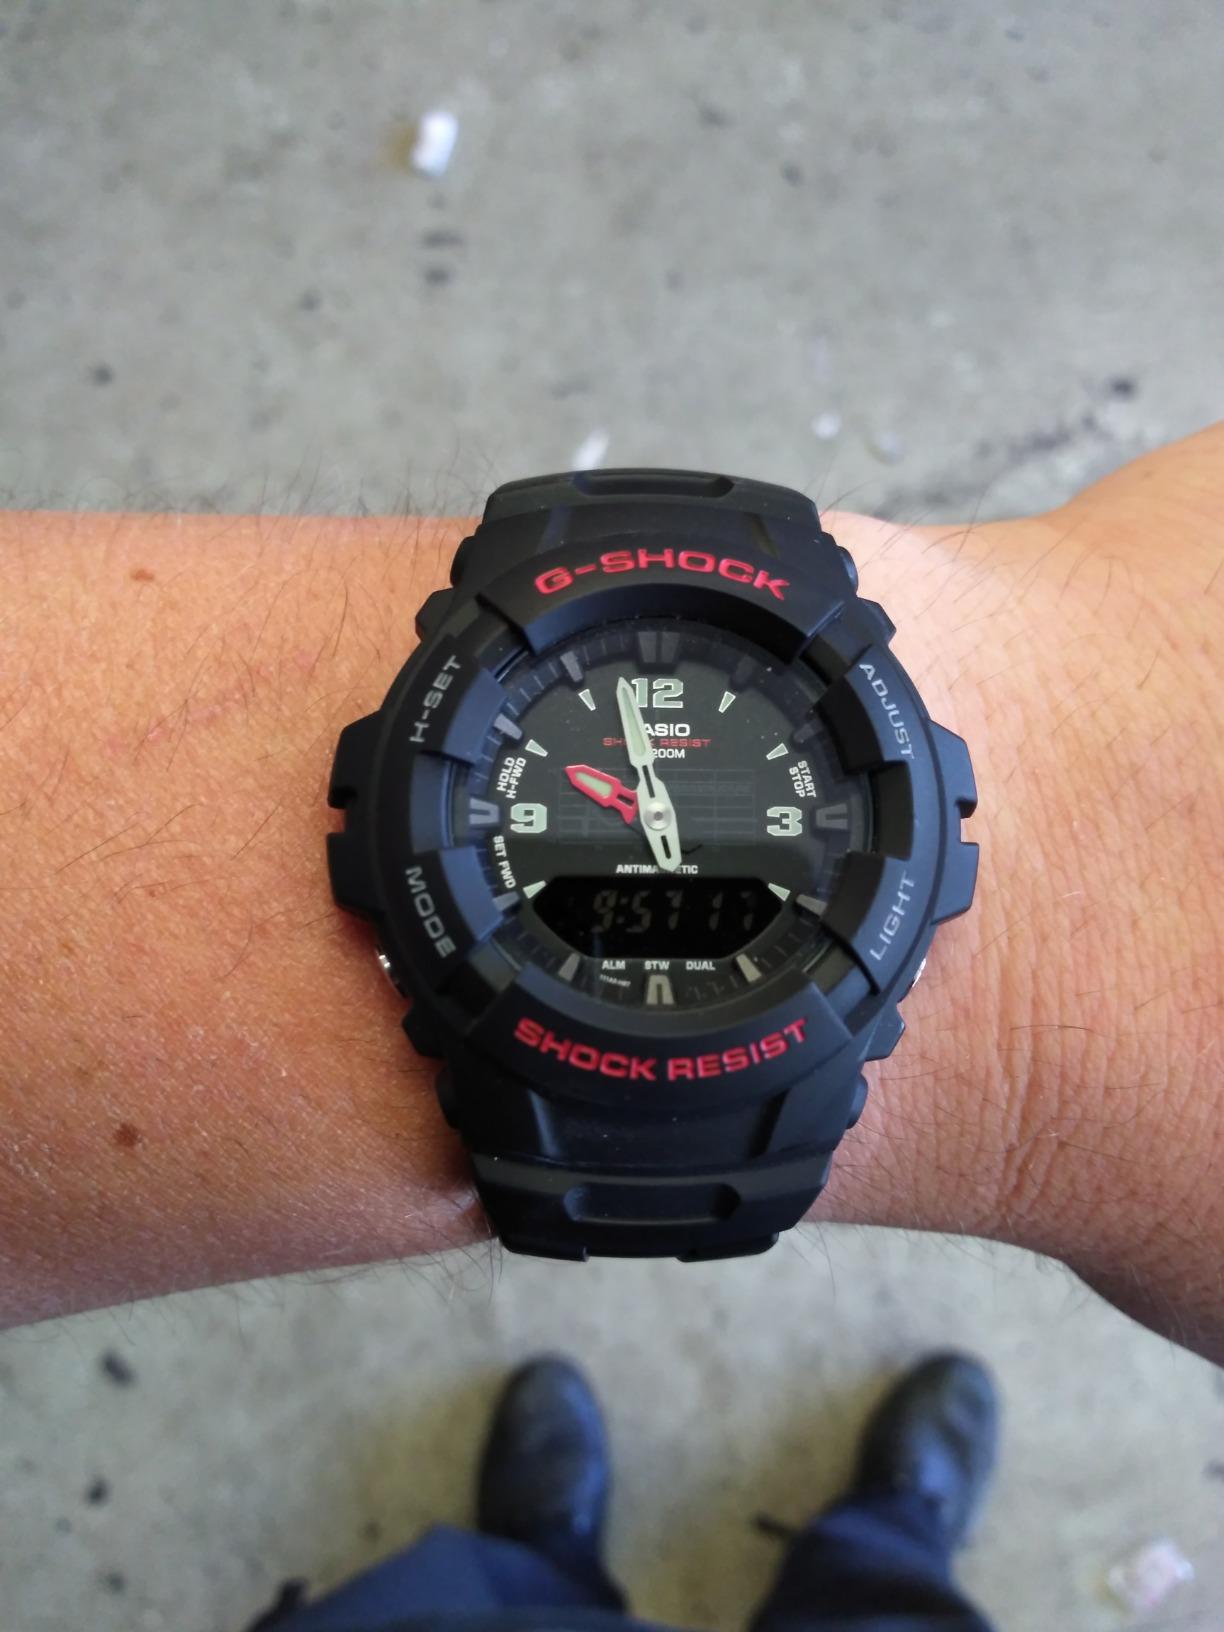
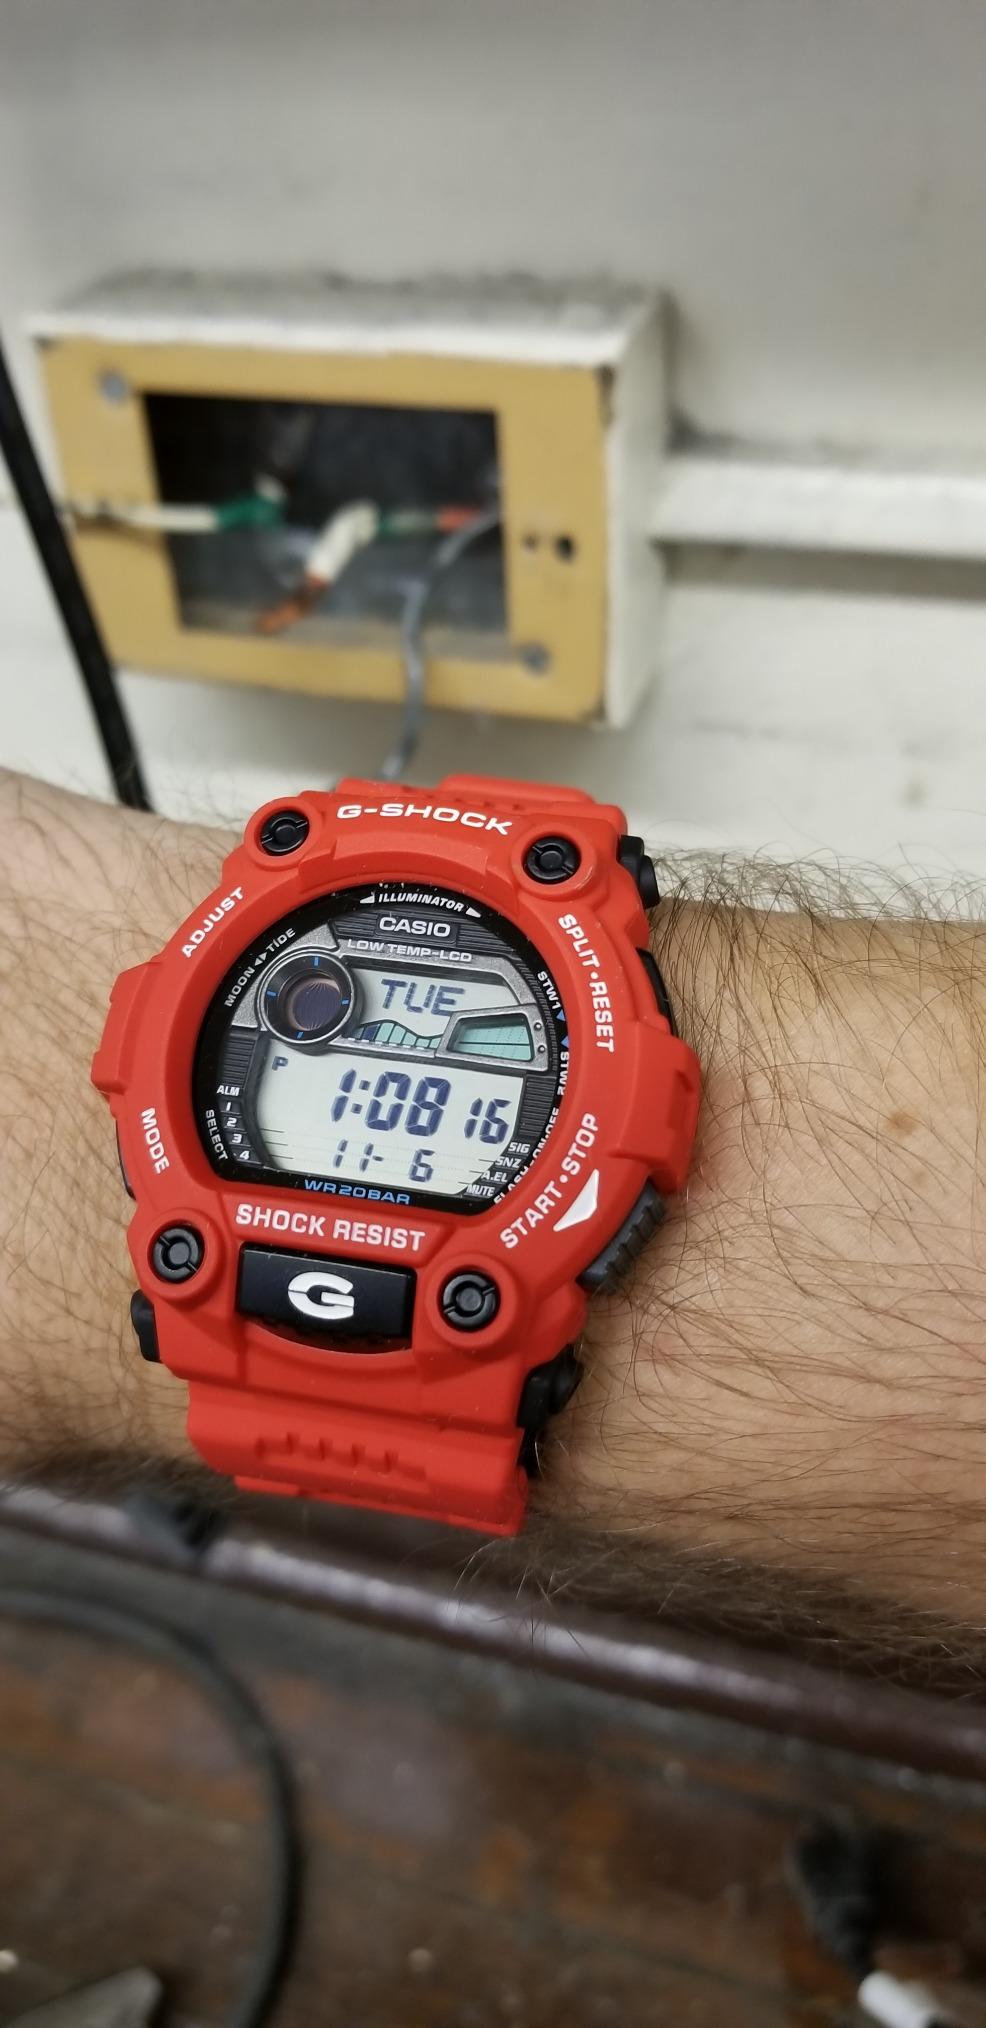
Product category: accessories_watch
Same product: no